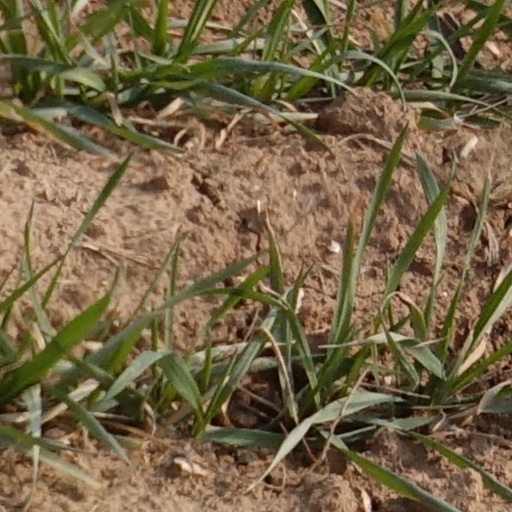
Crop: wheat